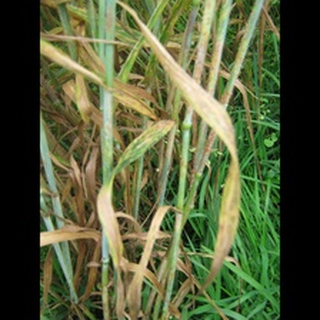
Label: wheat_black_rust